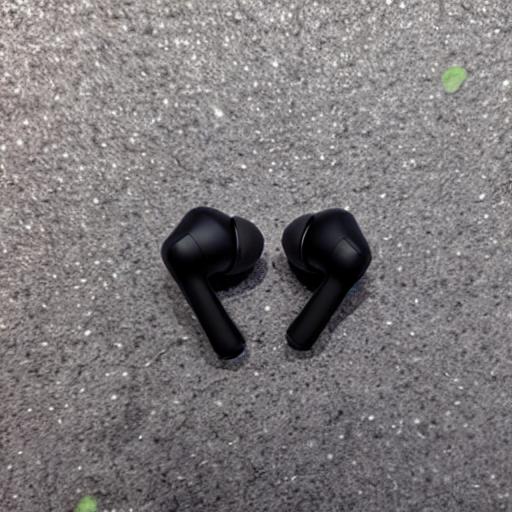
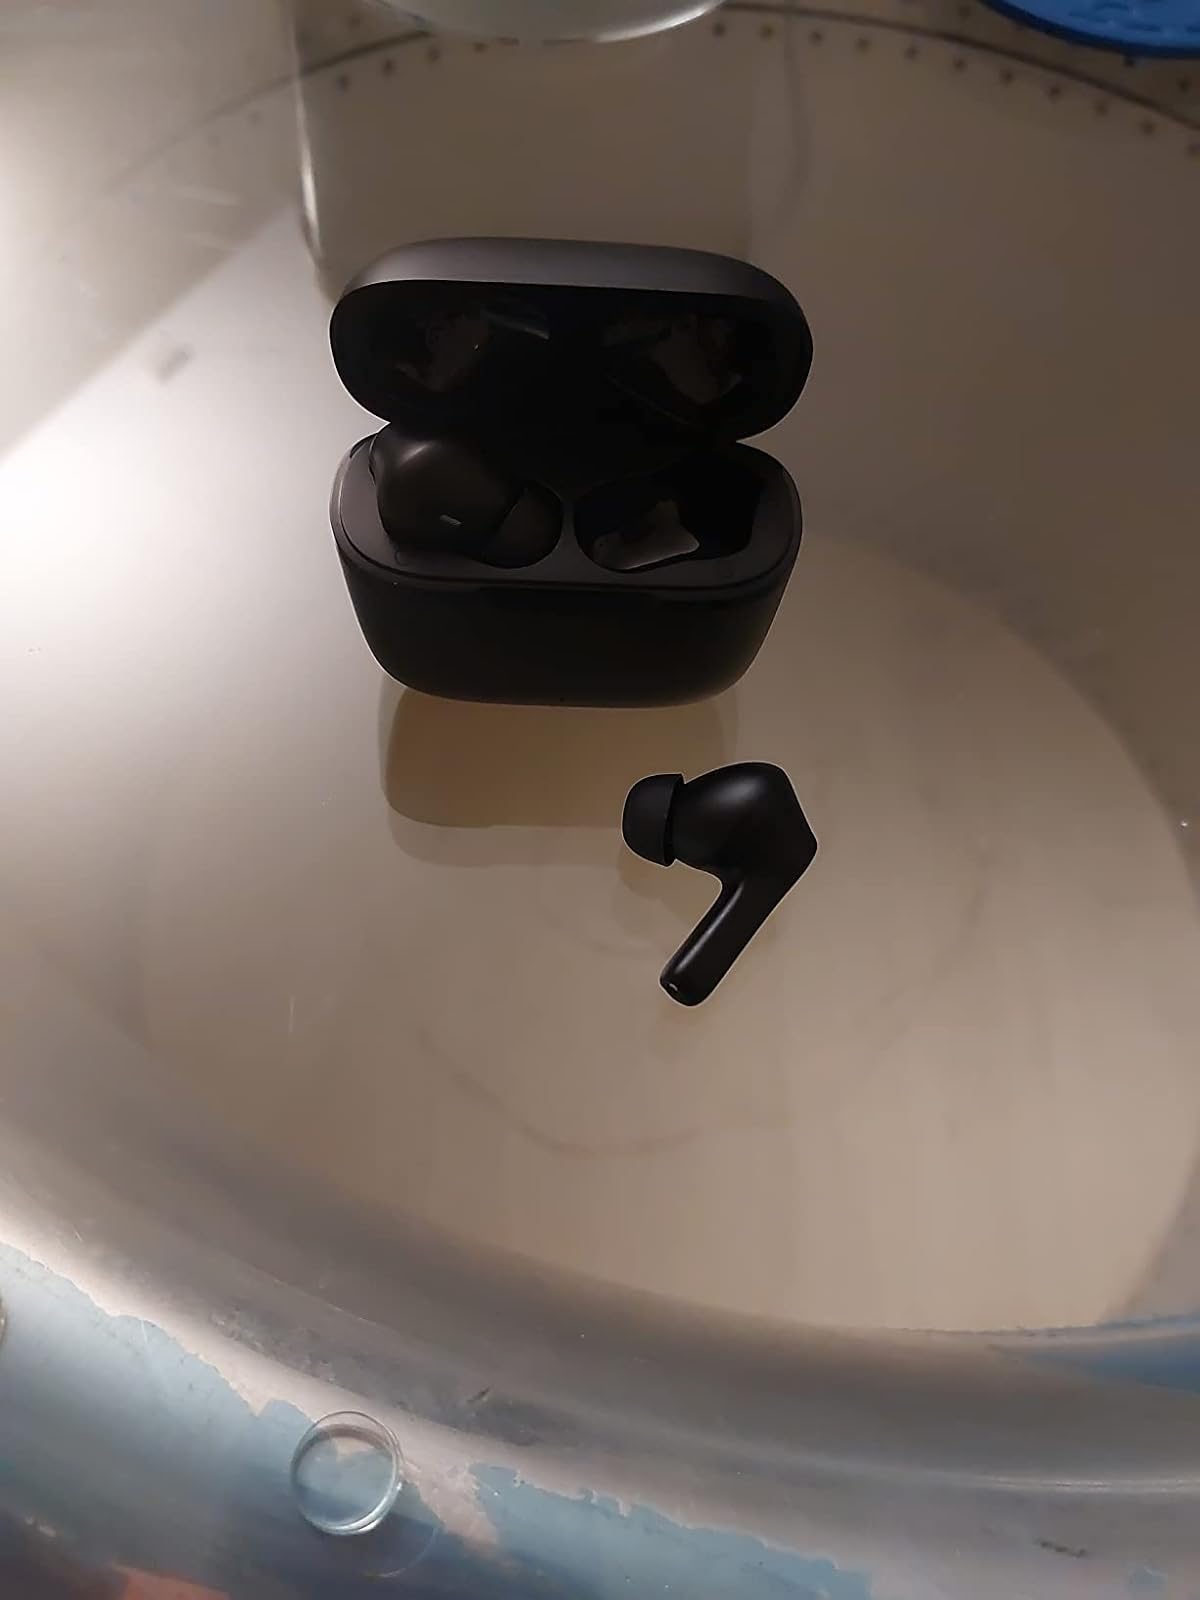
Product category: earbuds
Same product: no